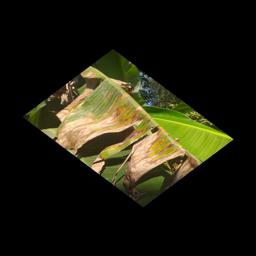
Label: MALBHOG LEAF